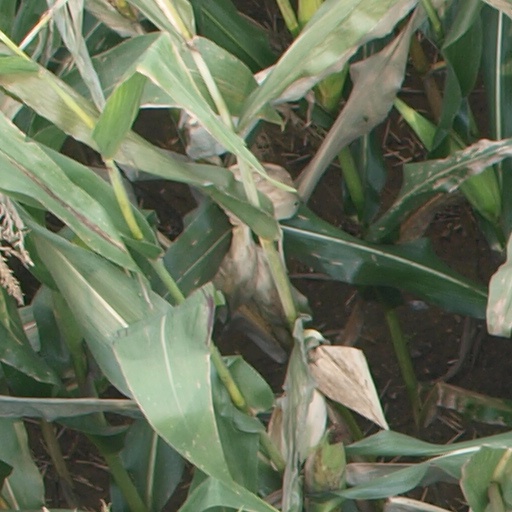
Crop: maize; corn